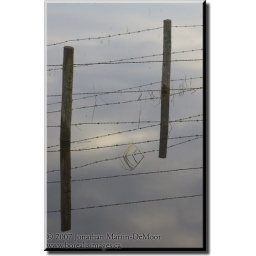
Wire fence in flooded field